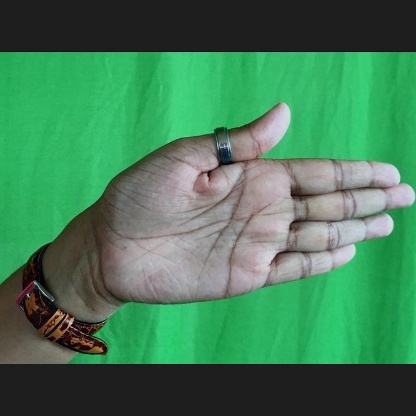
Mudra: Ardhachandran